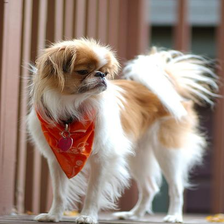
Species: dog
Breed: japanese chin